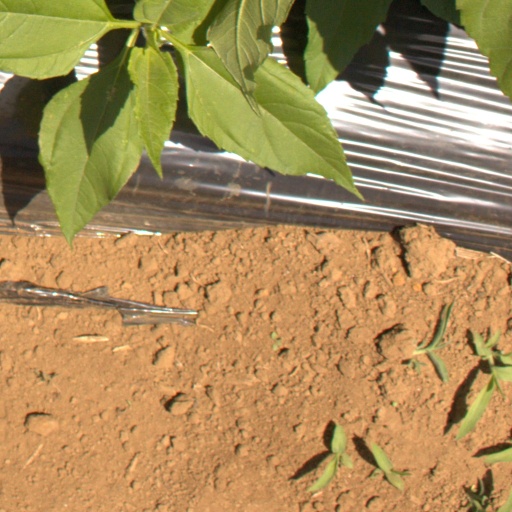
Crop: Jerusalem artichoke